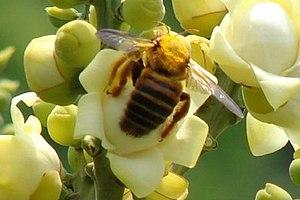
Le Noyer du Brésil ou Noyer d’Amazonie appartient à la famille des Lecythidaceae. C’est l'un des plus grands arbres de la forêt amazonienne qui peut mesurer plus de 50 mètres de haut. Il produit la noix du Brésil, formée d’une coque épaisse et dure, d’une dizaine de centimètres de diamètre, contenant une vingtaine de graines, elles-mêmes enfermées dans un tégument lignifié. À l’intérieur, l’amande blanche, comestible, riche en lipide, est commercialisée dans le monde entier.